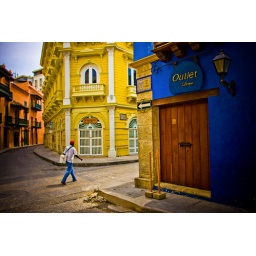
Man walking in the early morning through the colorful streets of the old quarter in Cartagena, Colombia.